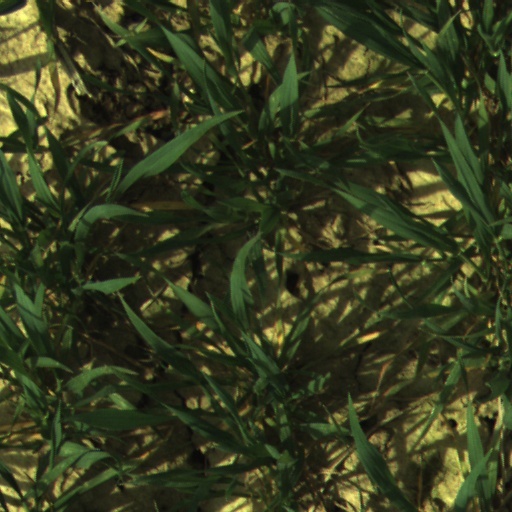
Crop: wheat